Universal testing machine

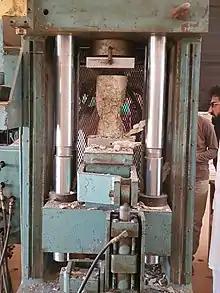
A concrete cylinder being tested under a UTM

The set-up and usage are detailed in a test method, often published by a standards organization. This specifies the sample preparation, fixturing, gauge length (the length which is under study or observation), analysis, etc.